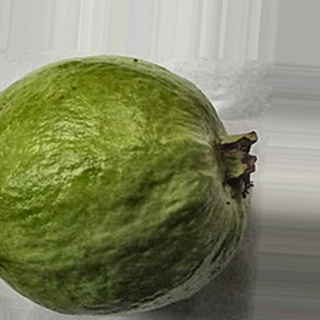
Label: healthy_guava